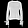
Label: Pullover